Emperor Ninmyō

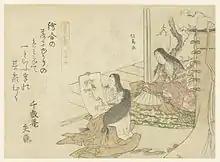
"Fujiwara no Junshi", print by Teisai Hokuba, 1800 and 1805, (Rijksmuseum Amsterdam)

Ninmyō ascended to the throne following the abdication of his uncle, Emperor Junna.